Kingston upon Hull

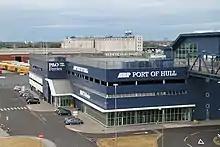
Port of Hull Ferry Terminal

Following the Local Government Act 1888, Hull became a county borough, a local government district independent of the East Riding of Yorkshire. This district was dissolved under the Local Government Act 1972, on 1 April 1974 when it became a non-metropolitan district of the newly created shire county of Humberside. Humberside (and its county council) was abolished on 1 April 1996 and Hull was made a unitary authority area.